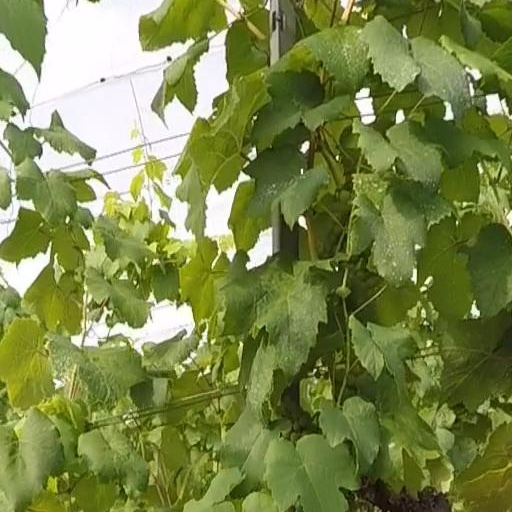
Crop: grape